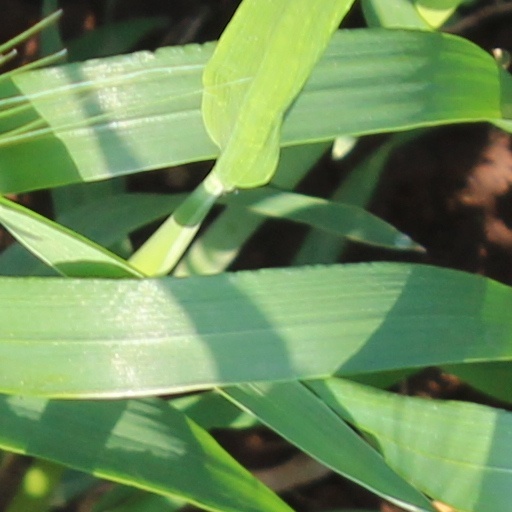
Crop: wheat